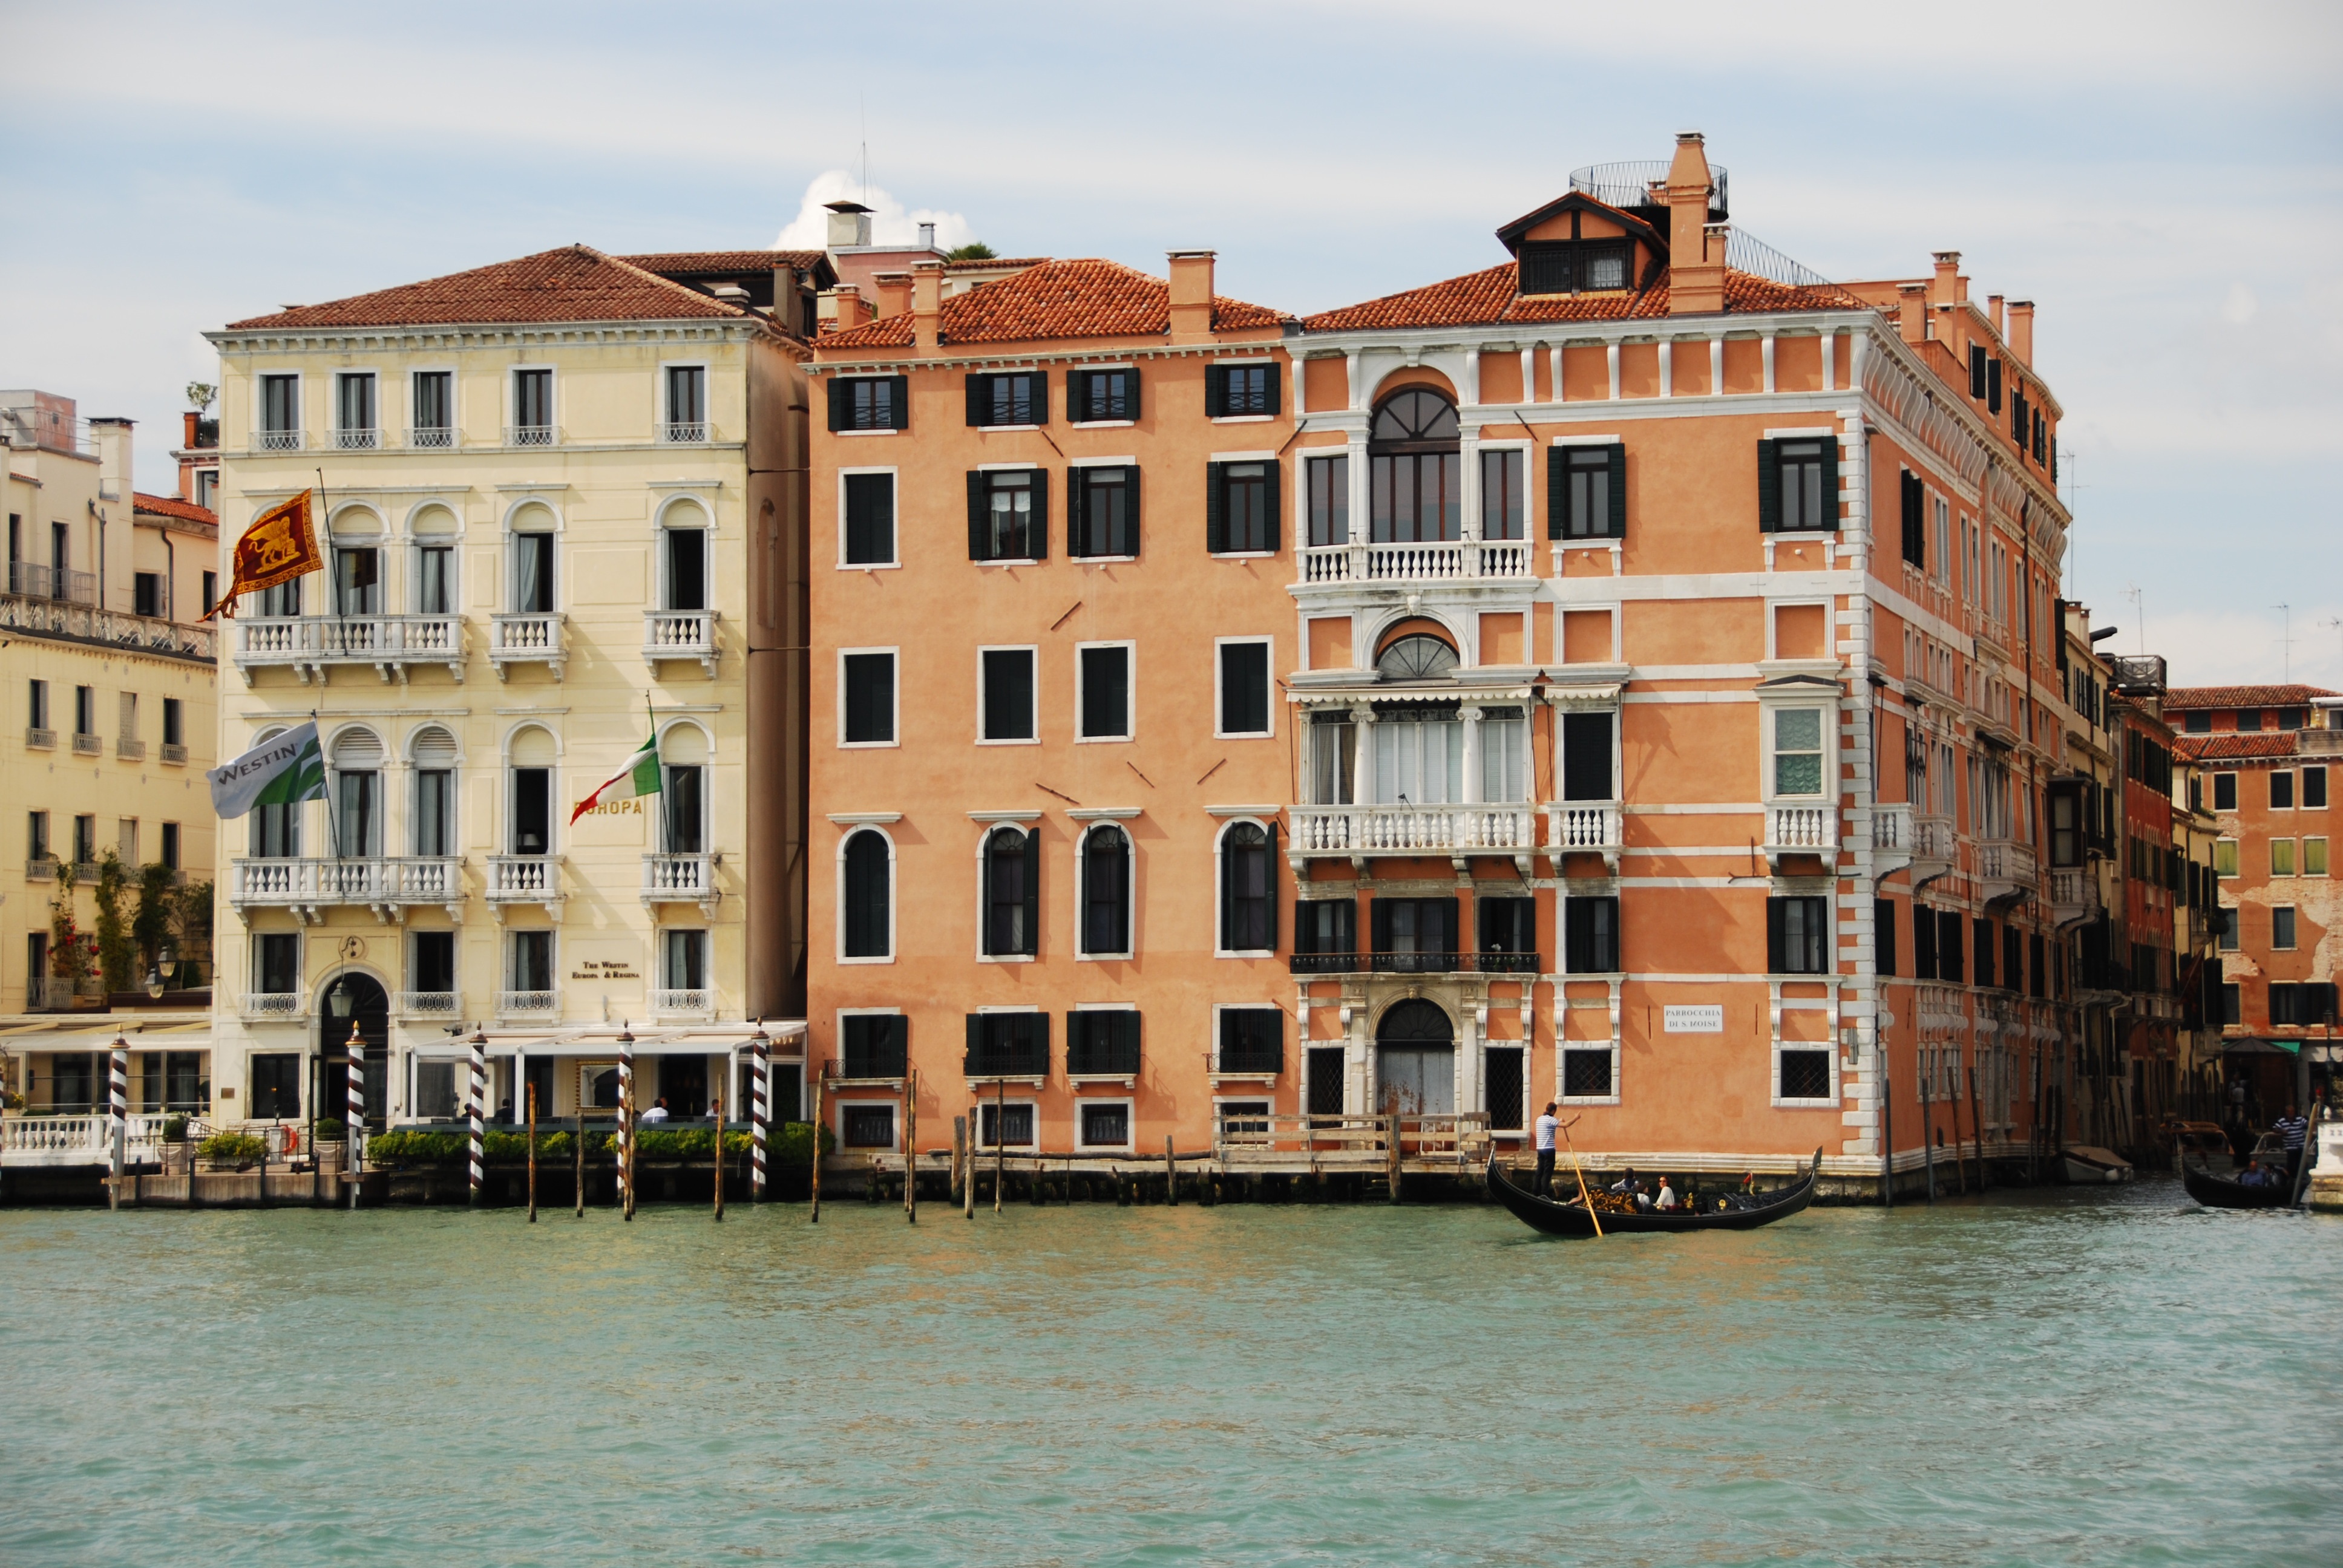
sea, water, boat, town, palace, river, canal, cityscape, vehicle, italy, facade, venice, waterway, body of water, veneto, channel, estate, palazzo, palaces, geographical feature